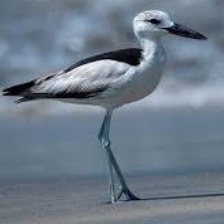
Species: CRAB PLOVER
Scientific name: DROMAS ARDEOLA